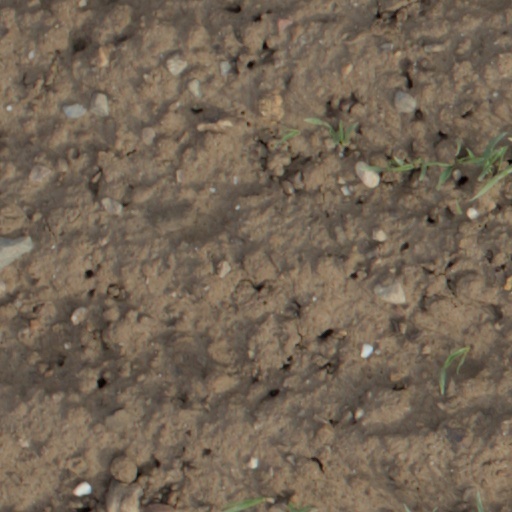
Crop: wheat